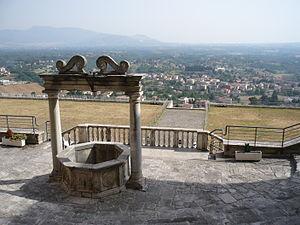
Préneste est une ancienne ville du Latium à 37 km à l'est de Rome. Actuellement nommée Palestrina, la ville était située sur une hauteur stratégique des Apennins.